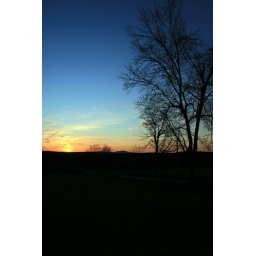
Sun sinking over a high hill on a back road of New England